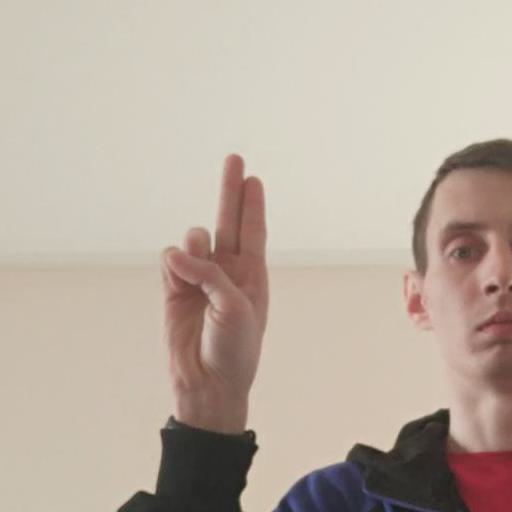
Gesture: two_up